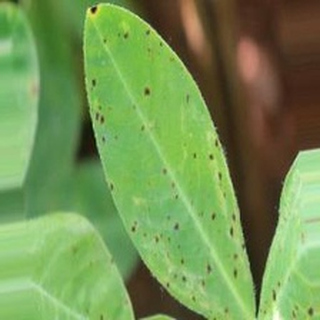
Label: groundnut_early_leaf_spot